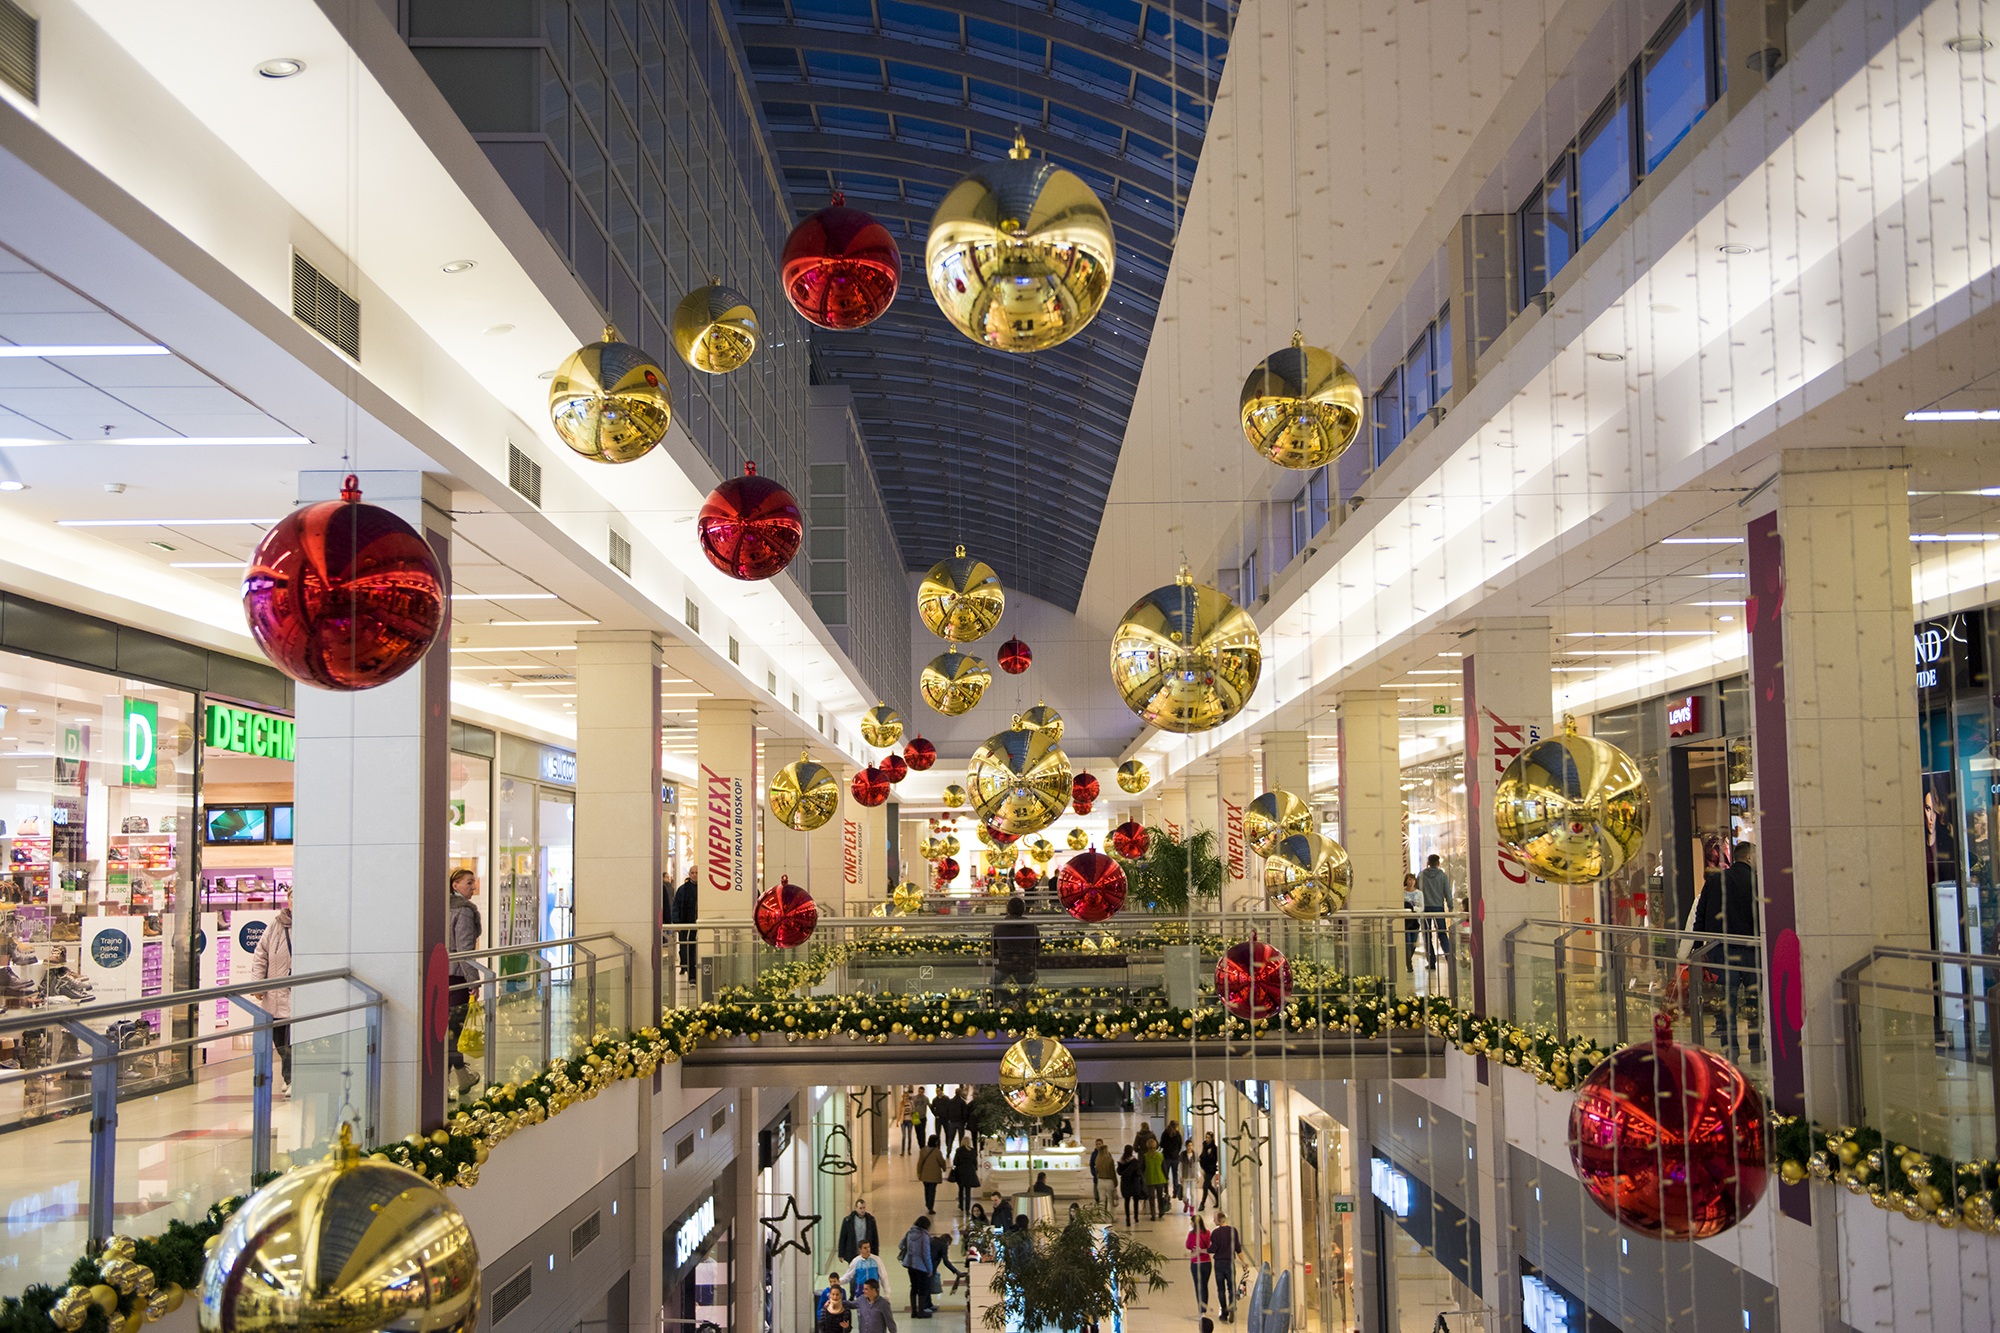
building, decoration, shop, plaza, indoor, bazaar, market, business, shopping, christmas, center, mall, sale, buy, retail, consumer, buyer, shopping mall, outlet store